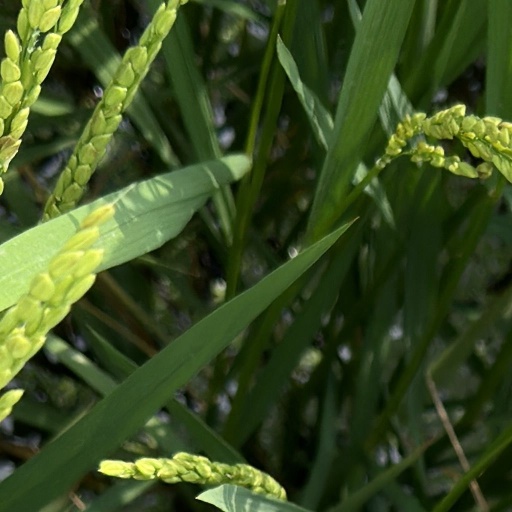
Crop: rice